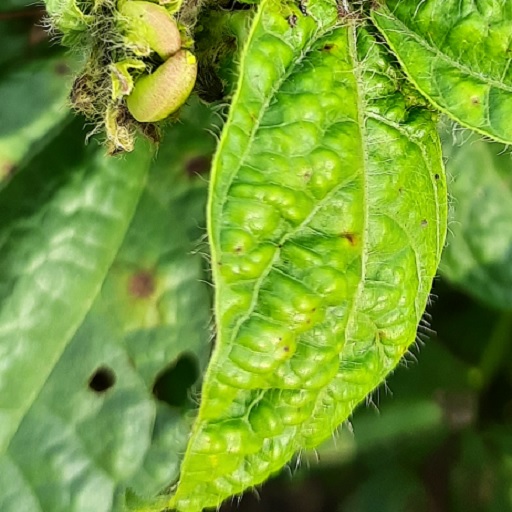
Label: Leaf Crinckle